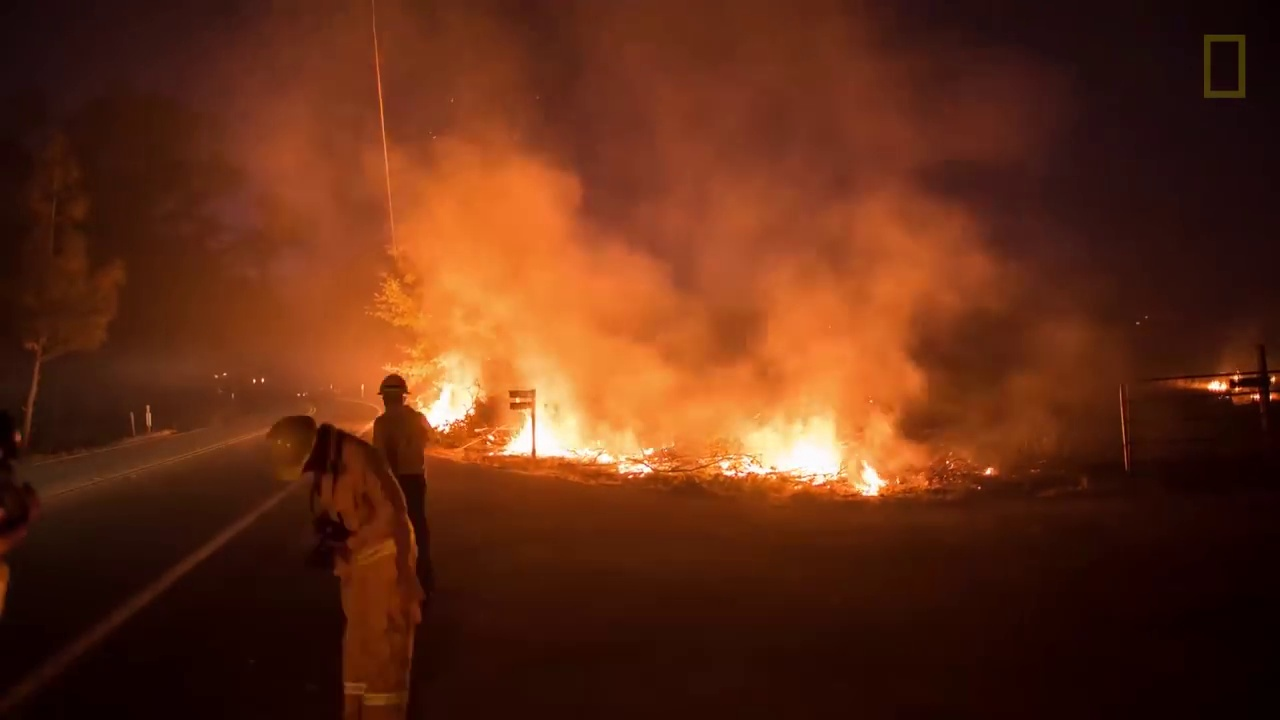
Fire: yes
Smoke: yes